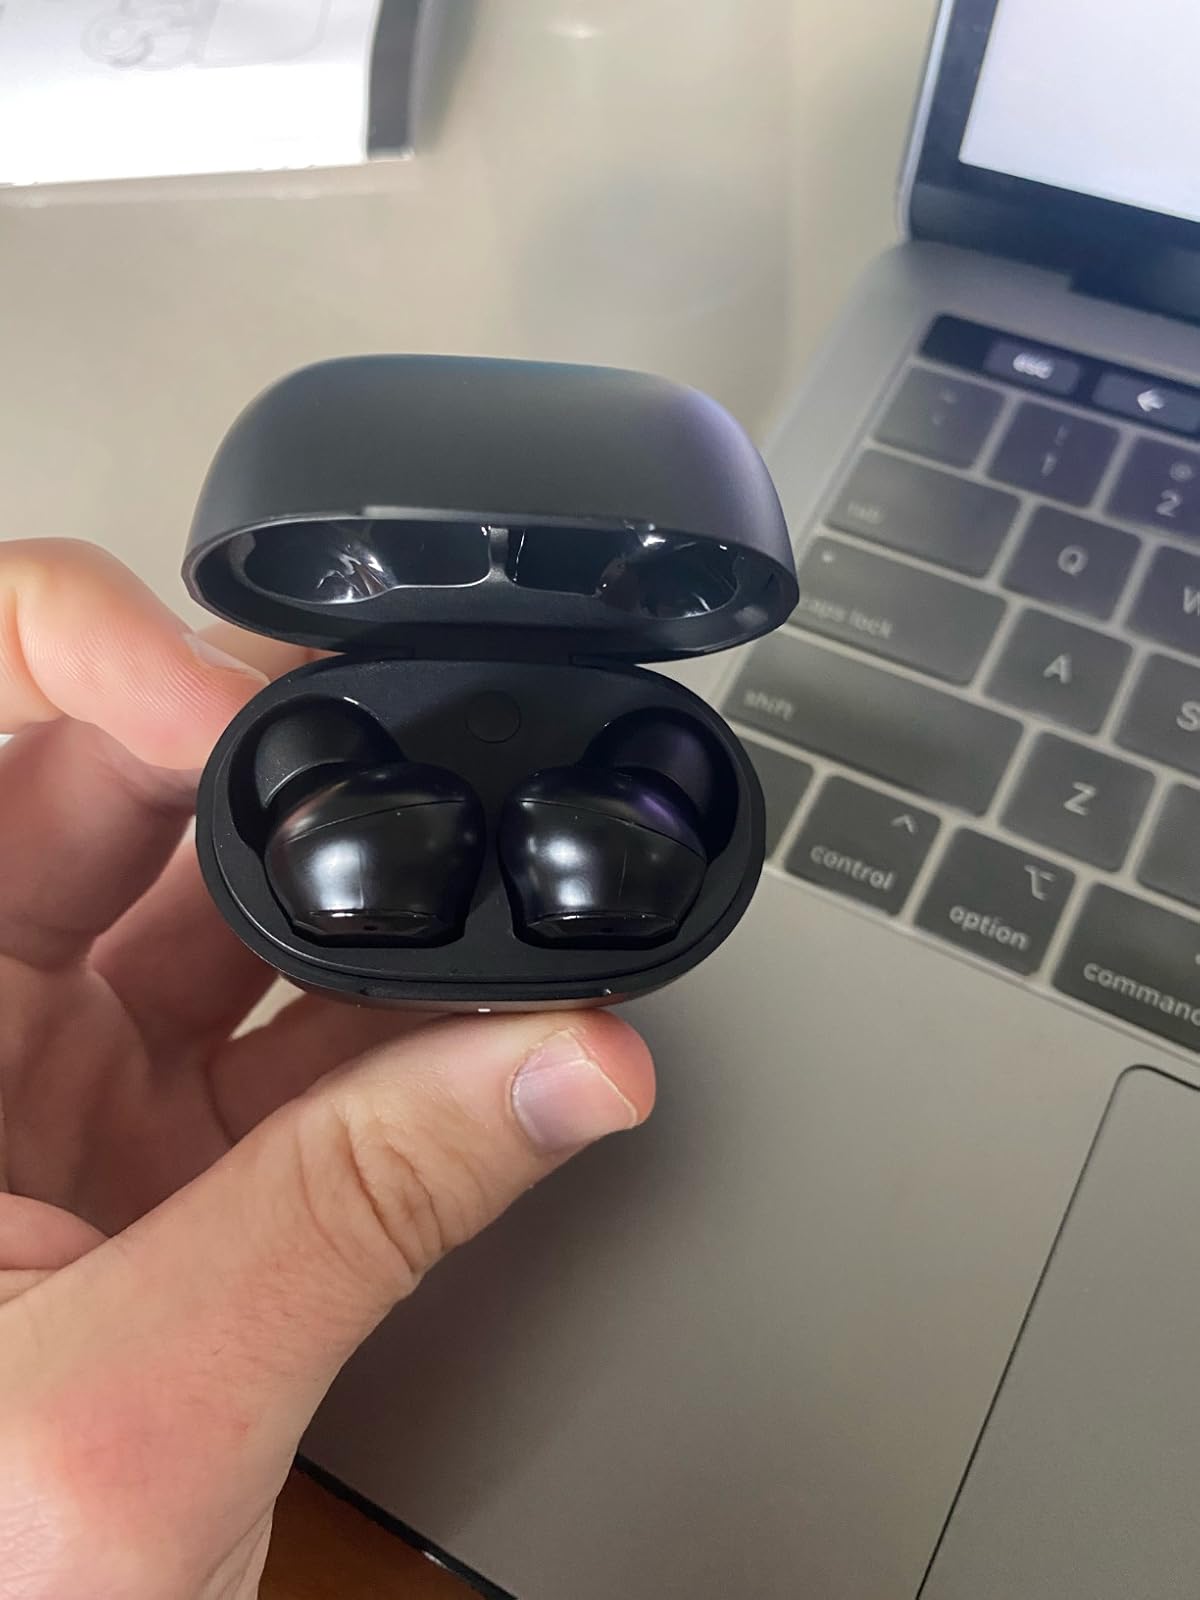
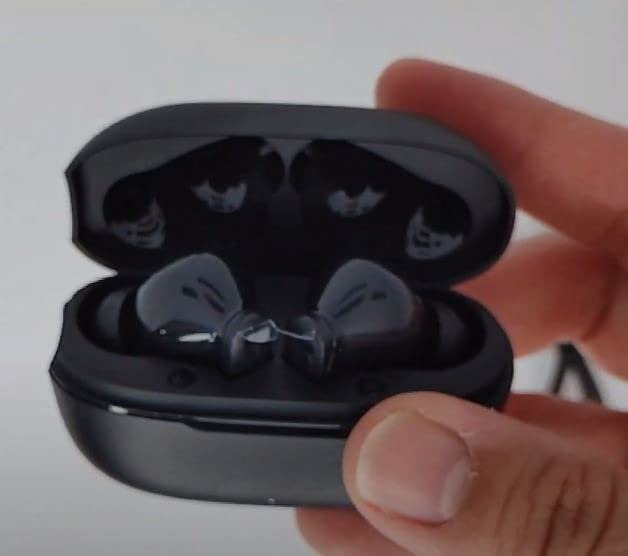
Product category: earbuds
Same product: no